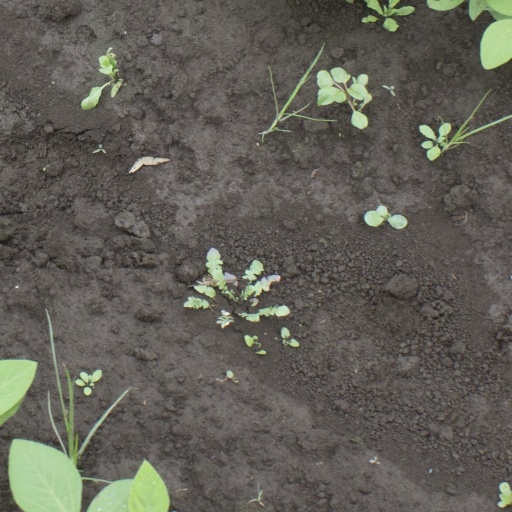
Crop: soybean